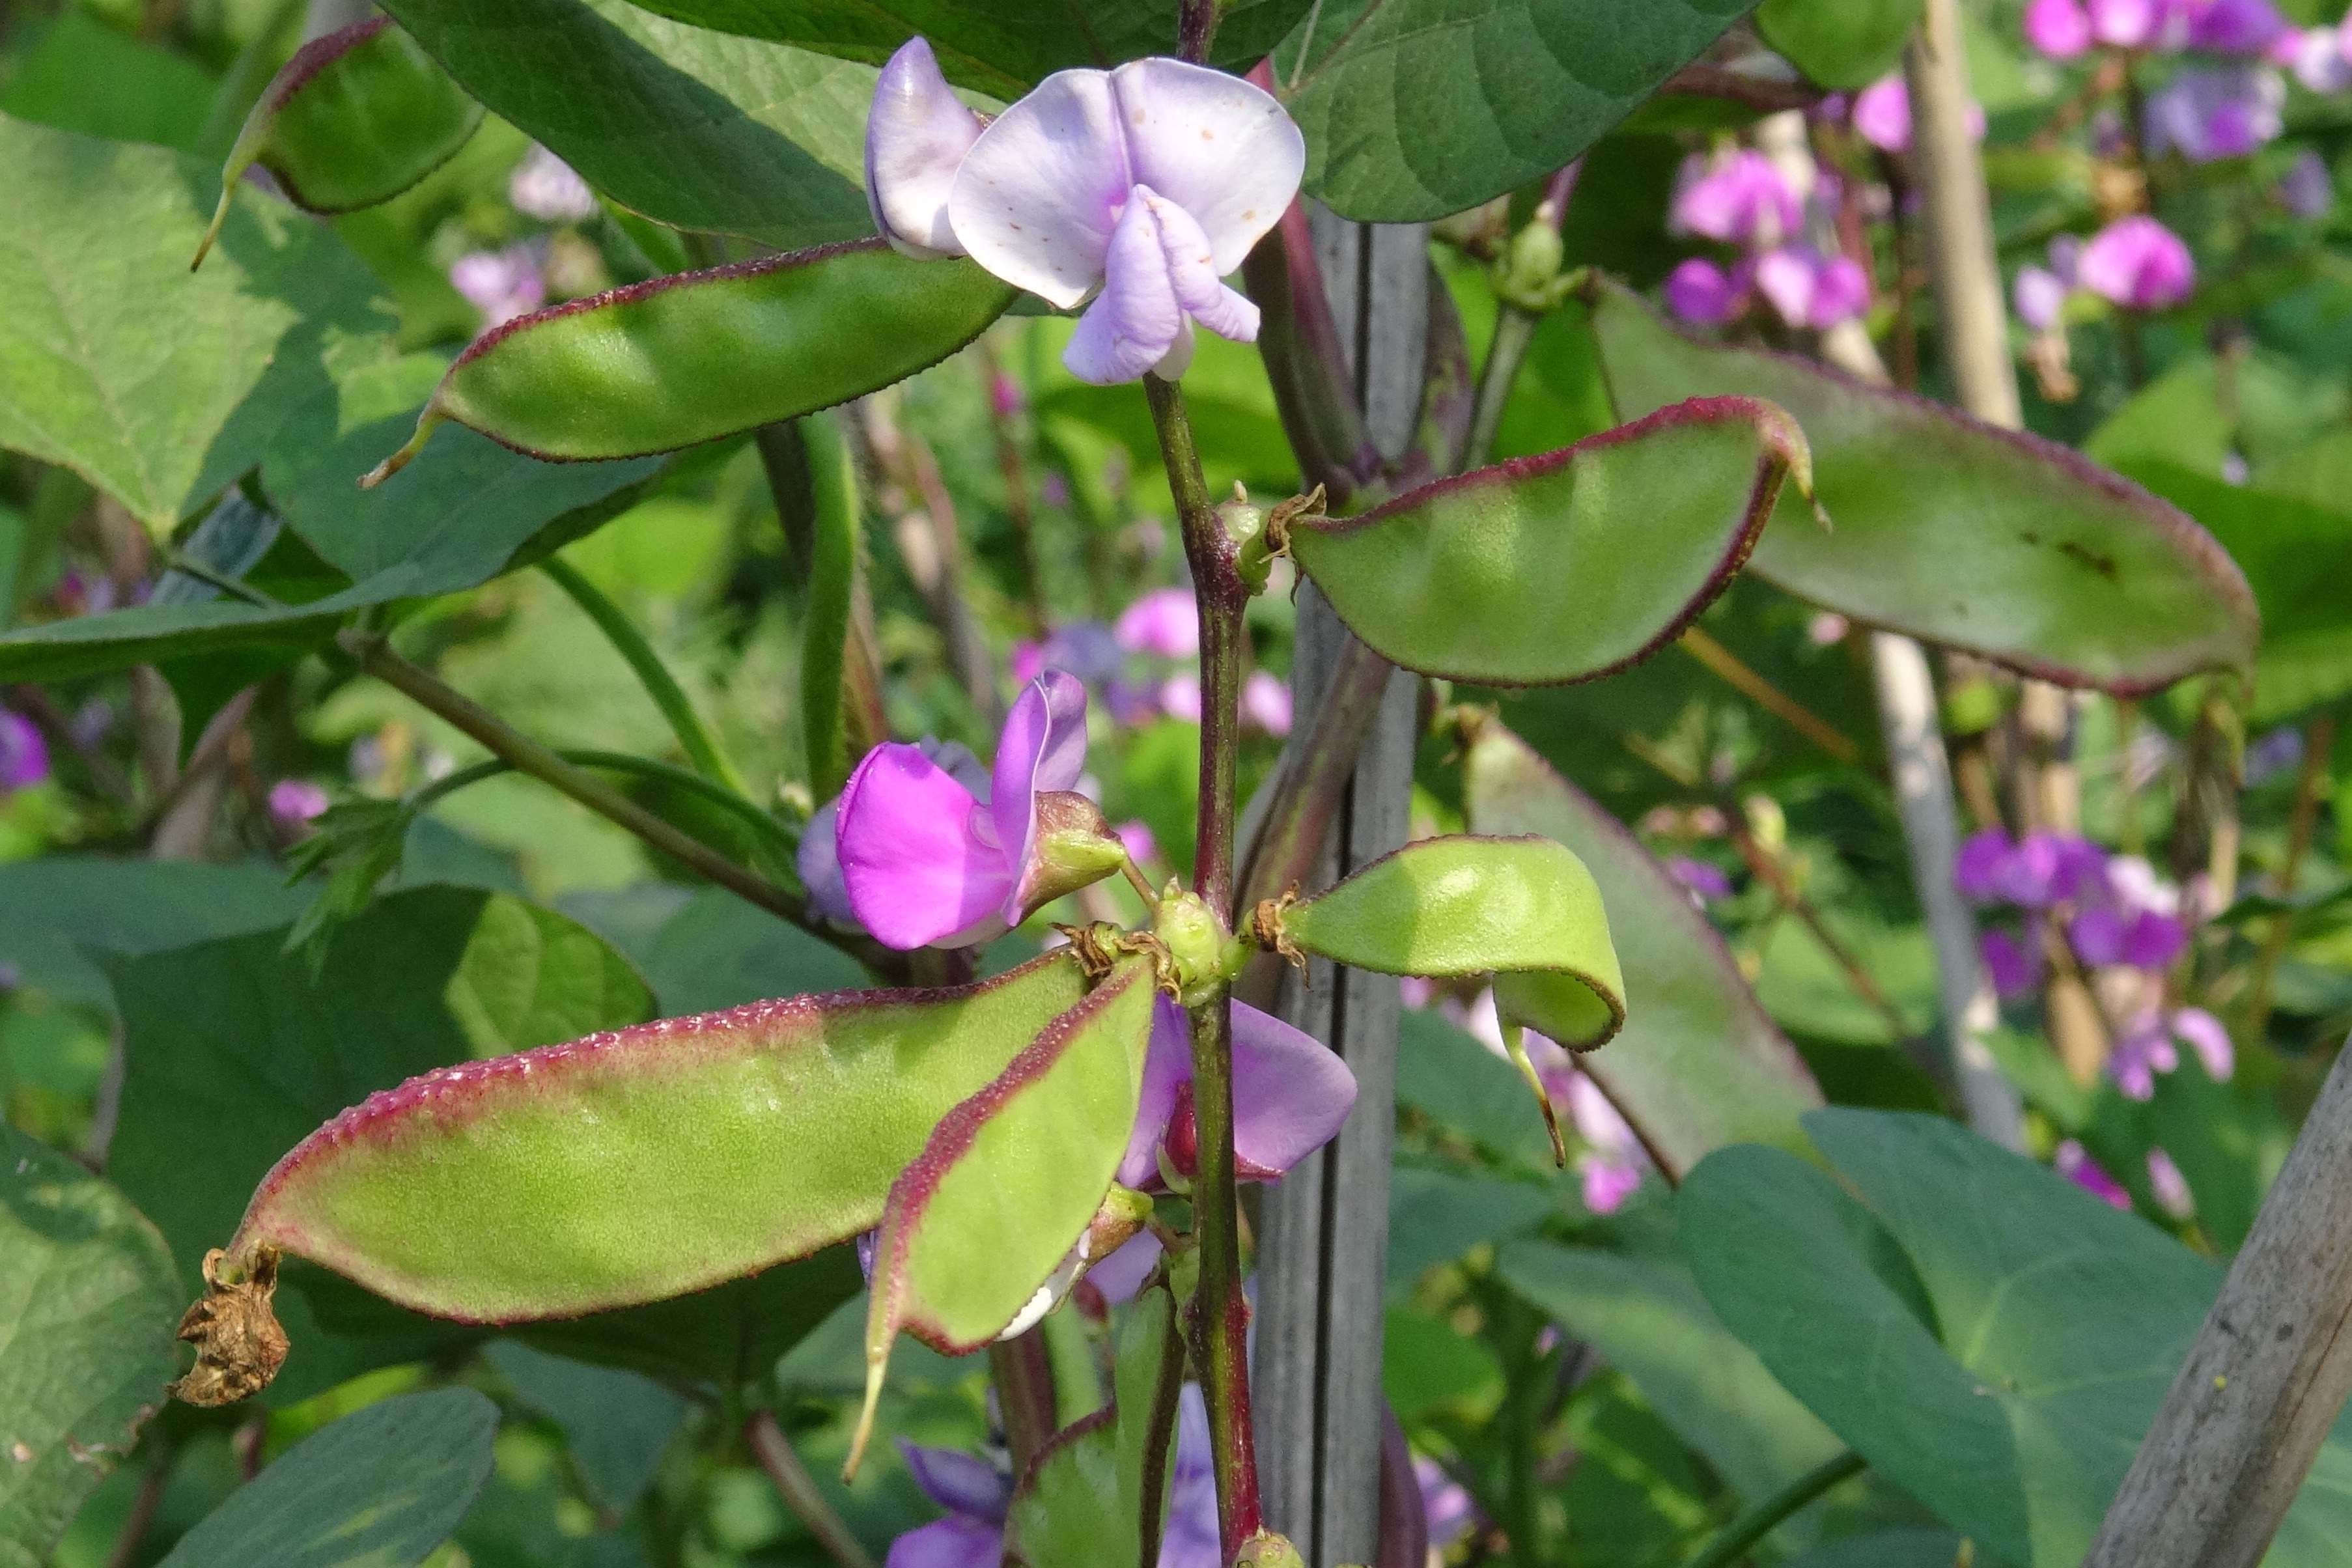
blossom, plant, farm, flower, produce, botany, garden, flora, wildflower, shrub, beans, organic, flowering plant, land plant, everlasting sweet pea